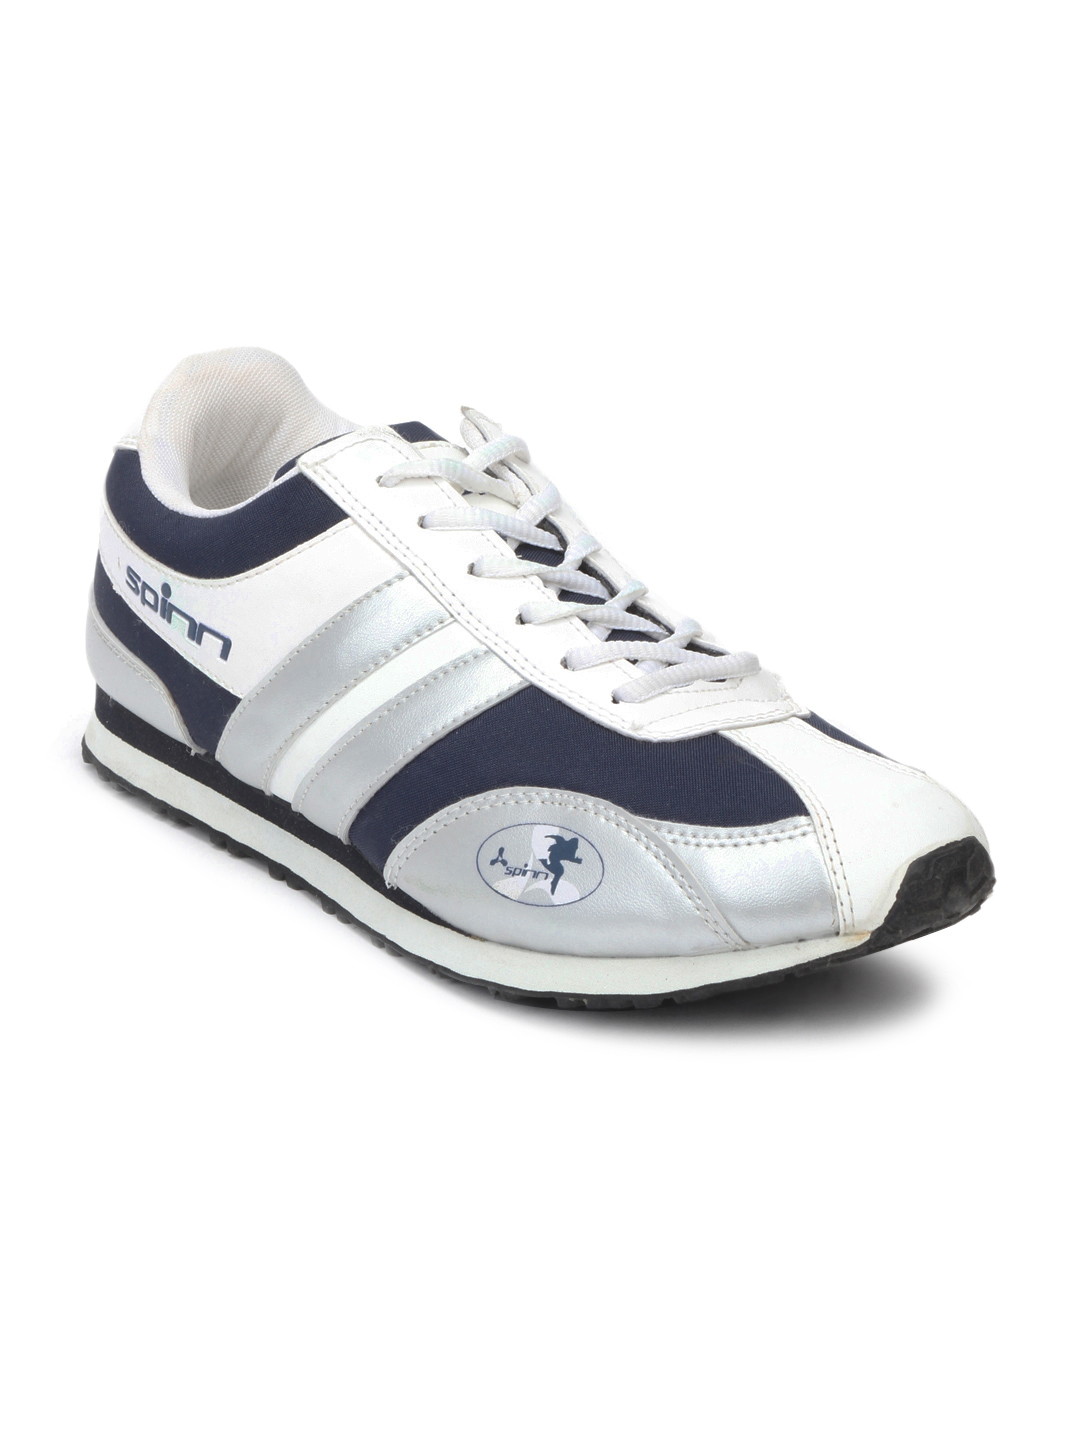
Spinn Men Swift White & Navy Sports Shoes
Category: Footwear / Shoes / Sports Shoes
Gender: Men
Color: White
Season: Spring 2013
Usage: Sports